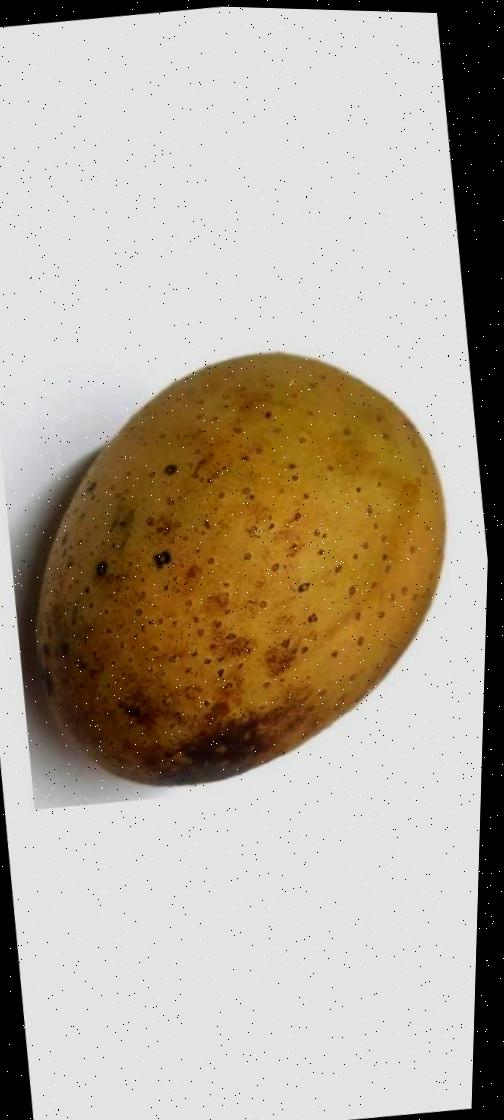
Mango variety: Gourmoti